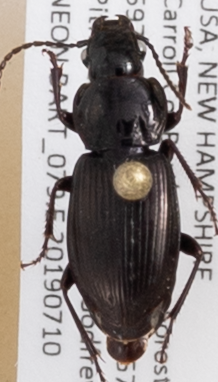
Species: Pterostichus pensylvanicus
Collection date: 2019-07-10
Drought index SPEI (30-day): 0.334
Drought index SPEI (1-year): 1.28
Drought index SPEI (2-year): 0.664